Gemini 5

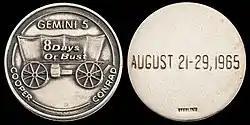
Gemini 5 space-flown Fliteline Medallion

This was the first NASA mission to have an insignia patch. After Gemini 3, NASA banned astronauts from naming their spacecraft. Cooper, having realized he had never been in a military organization without one, suggested a mission patch to symbolize the flight. NASA agreed, and the patches got the generic name of "Cooper patch". Cooper chose the image of a covered wagon due to the pioneering nature of the flight. The slogan "8 Days or Bust" was emblazoned across the wagon, but NASA managers objected to this, feeling it placed too much emphasis on the mission length and not the experiments, and fearing the public might see the mission as a failure if it did not last the full duration. A piece of nylon cloth was sewn over the official slogan.